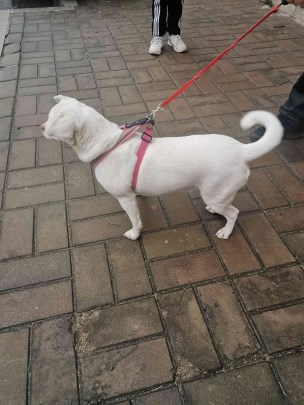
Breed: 3336-n000121-chinese_rural_dog